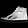
Label: Sneaker